Montsoreau

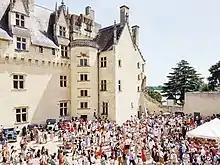
Château de Montsoreau-Museum of Contemporary Art courtyard during the Anjou Vélo Vintage festival.

The identity of the village is borne by the château of Montsoreau, which gave its name to the village. The installation of a museum of contemporary art in the first Renaissance palace in France, combining "radical Renaissance architecture with a dramatic presence in the natural landscape". Tourism in Montsoreau supports a large number of small businesses, linked to catering and tourist reception. The hotel industry is represented by traditional hotels and an outdoor camping offer. However, in recent years, a multiplicity of rental accommodations offers through websites such as Airbnb has developed in Montsoreau and surrounding cities. It allows the village to adapt to the organization of major events gathering a large crowd like Montsoreau Flea Market, Fireworks display on 14 July or Château de Montsoreau - Museum of Contemporary Art events.